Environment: real
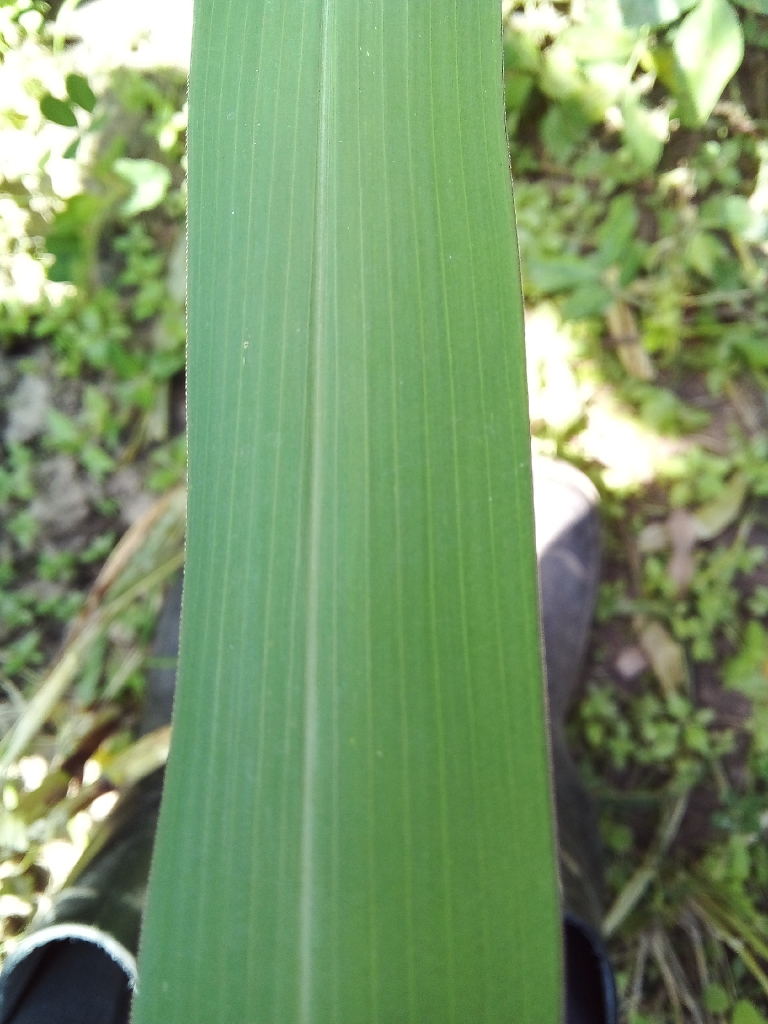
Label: healthy